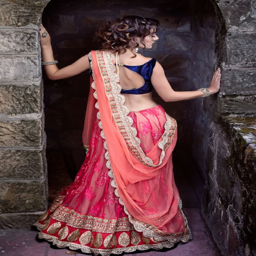
wedding dresses that are even more gorgeous from the back